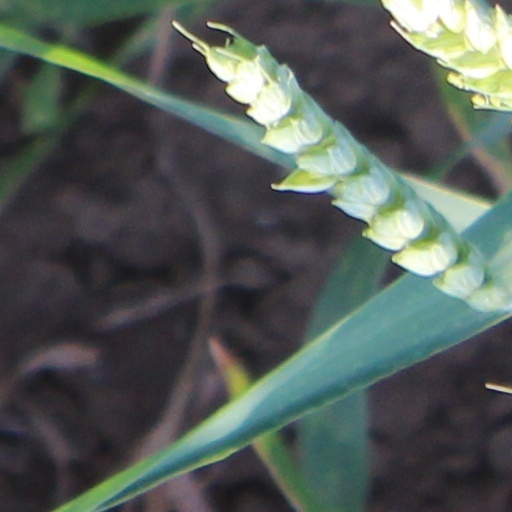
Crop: wheat